Kea

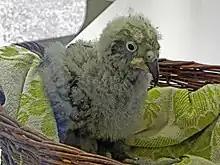
Kea chick, Weltvogelpark Walsrode, Germany

In one study, nest sites occur at a density of one per . The breeding areas are most commonly in southern beech ("Nothofagus") forests, located on steep mountainsides. Breeding at heights of above sea level and higher, it is one of the few parrot species in the world to regularly spend time above the tree line. Nest sites are usually positioned on the ground underneath large beech trees, in rock crevices, or dug burrows between roots. They are accessed by tunnels leading back into a larger chamber, which is furnished with lichens, moss, ferns, and rotting wood. The laying period starts in July and reaches into January. Two to five white eggs are laid, with an incubation time of around 21 days, and a brooding period of 94 days.